Ecuador–Spain relations

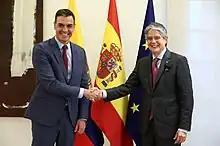
Ecuadoran President Guillermo Lasso and Spanish Prime Minister Pedro Sánchez in Madrid, 2021.

In 1840, Ecuador and Spain established diplomatic relations with the signing of a "Treaty of Peace and Friendship" between both nations. In 1866, Ecuador declared war against Spain during the Chincha Islands War which also involved Bolivia, Chile and Peru.